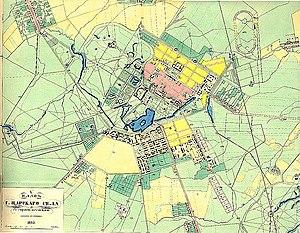
Carte de Tsarskoïe Selo. Español: Mapa de Tsárskoye Seló.
Pouchkine, anciennement Tsarskoïe Selo, est une ville de Russie. Autrefois située dans l'oblast de Léningrad, elle est depuis 1991 sous la juridiction de Saint-Pétersbourg. Sa population s'élevait à 106 087 habitants en 2017.